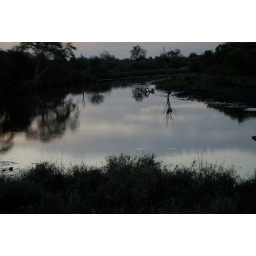
Taken from a bus in Kruger NP. A bird is over the water a bit above center in the photo.